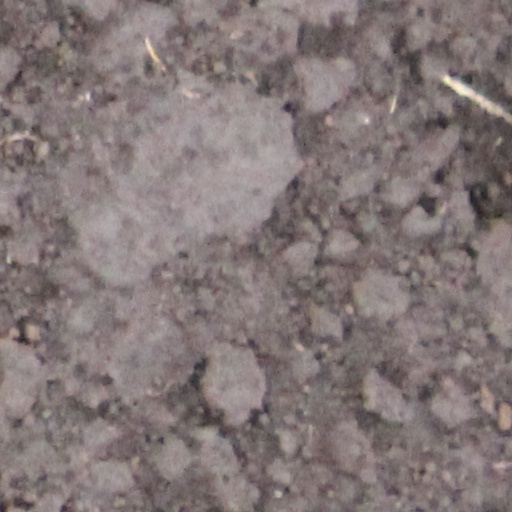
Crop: wheat